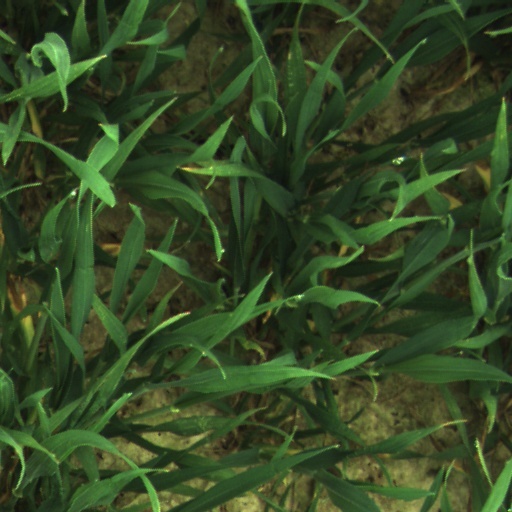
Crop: wheat